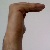
The image shows a hand gesture representing a space in Indian Sign Language.